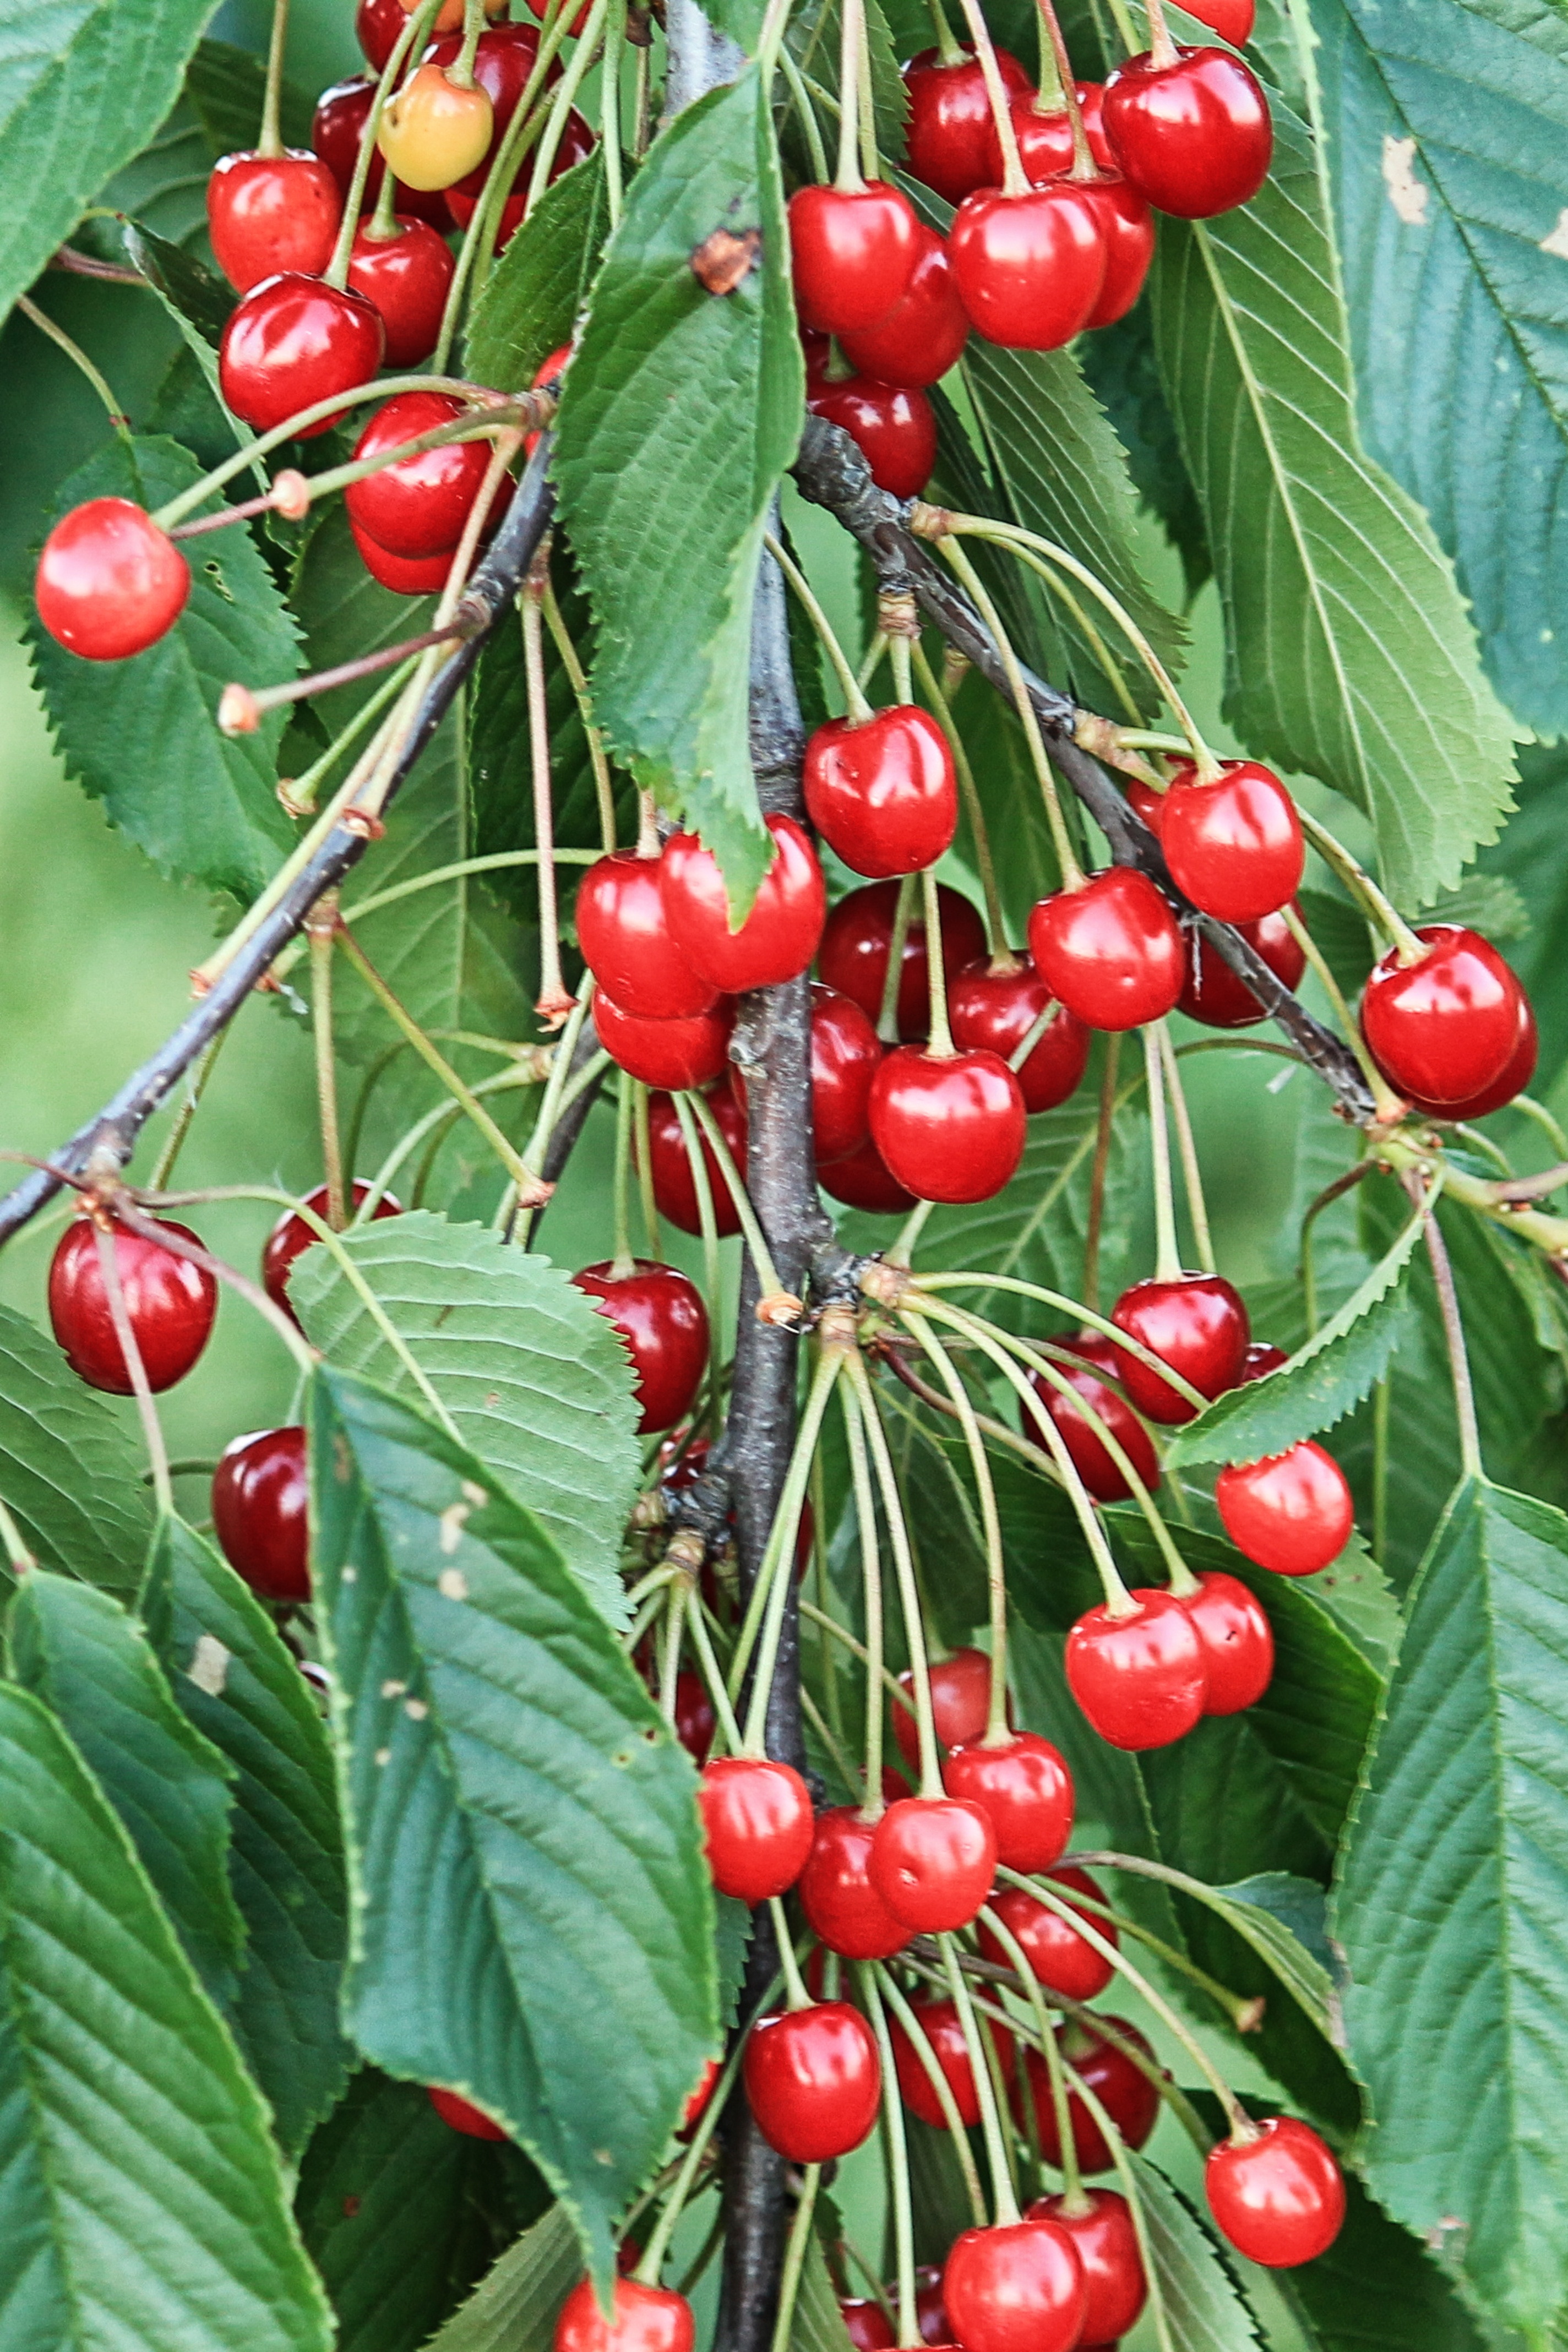
tree, plant, fruit, sweet, flower, orchard, food, red, produce, evergreen, botany, delicious, shrub, fruit tree, cherry, cherries, flowering plant, acerola, malpighia, sweet cherries, woody plant, land plant, schisandra